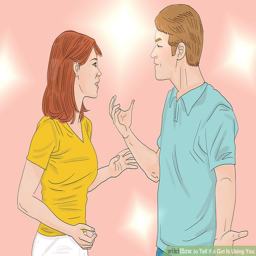
image titled person if a girl is using you step 16